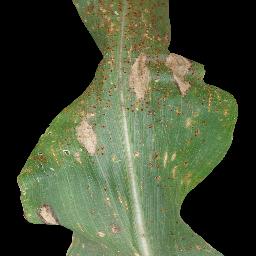
Label: Corn_(Maize)___Common_Rust